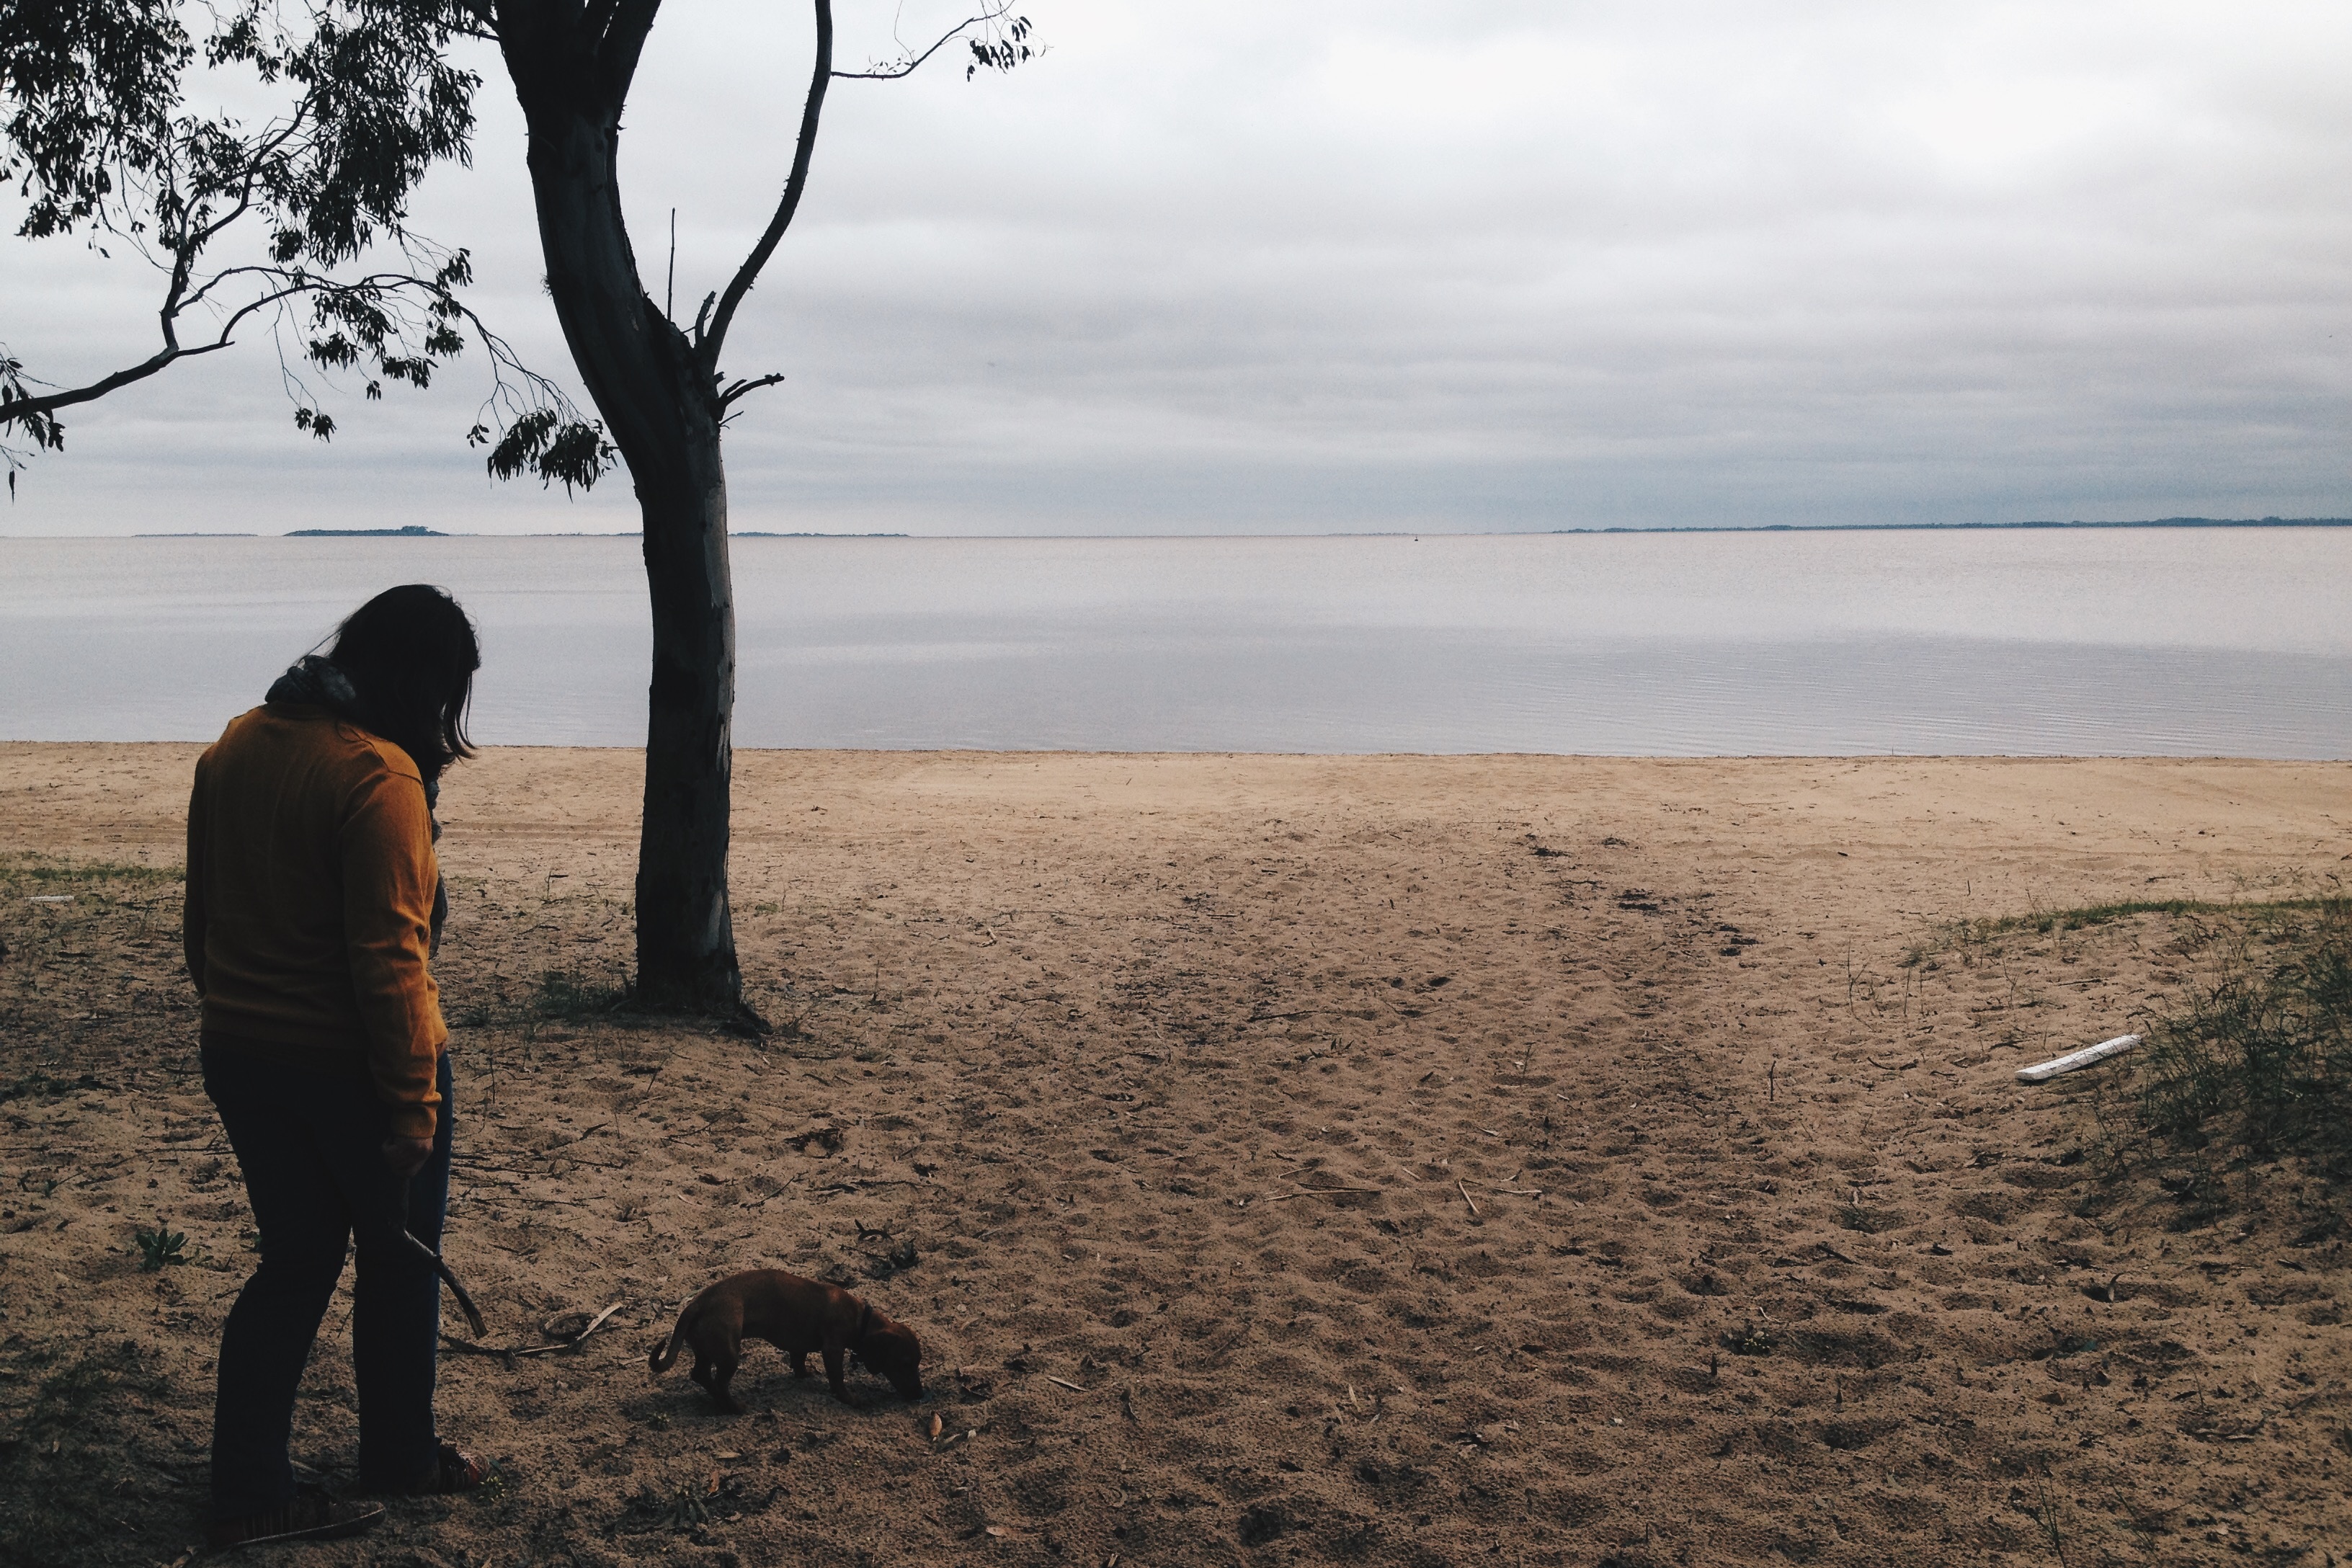
beach, sea, coast, water, sand, ocean, horizon, morning, shore, body of water